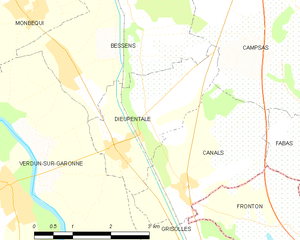
Carte des communes françaises Dieupentale
Dieupentale est une commune française située dans le département de Tarn-et-Garonne, en région Occitanie.